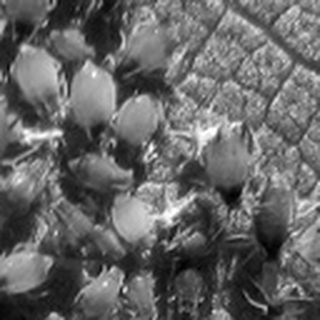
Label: cotton_aphids